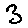
Label: 3